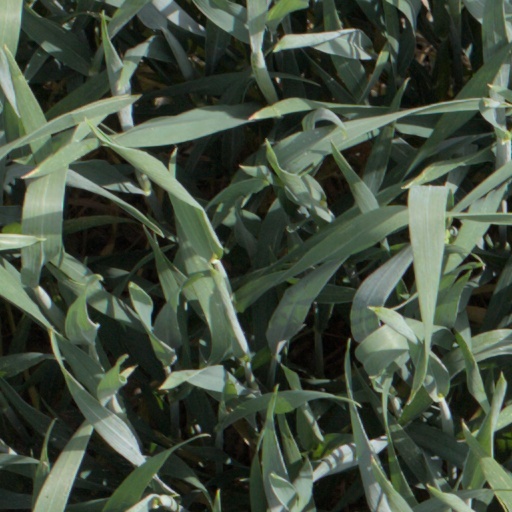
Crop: wheat